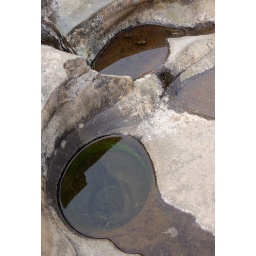
Eroded, polished rock beside the river resembling the tracery of a trefoil church window, or perhaps the eye sockets of a skull